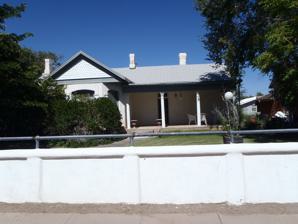
Building: James Gurden Fitch House
Country: United States of America
Year built: 1893
United States historic place James Gurden Fitch House U.S. National Register of Historic Places Location 311 McCutcheon Ave., Socorro, New Mexico Coordinates 34°03′19″N 106°53′40″W / 34.05528°N 106.89444°W / 34.05528; -106.89444 ( James Gurden Fitch House ) Area less than one acre Built c.1893 Architectural style Italianate, Vernacular brick MPS Domestic Architecture in Socorro MPS NRHP reference No. 91000035 Added to NRHP February 20, 1991 The James Gurden Fitch House , at 311 McCutcheon Ave. in Socorro, New Mexico , was built around 1893.  It was listed on the National Register of Historic Places in 1991. It was deemed significant as follows: Architecturally, the Fitch house is an example of the brick dwellings which were built on and near McCutcheon Avenue in the 1880s and early 1890s using new materials and styles brought by the railroad and reflecting the prosperity of Socorro's mining boom. The Neo-Classical porch columns added by the original owner are an unusual touch for Socorro and perhaps derive from the Classical influence that followed the Columbian Exposition of 1893. Historically it is significant as the home of James Gurden Fitch, one of Socorro's leading professional men of the late nineteenth and early twentieth centuries." References